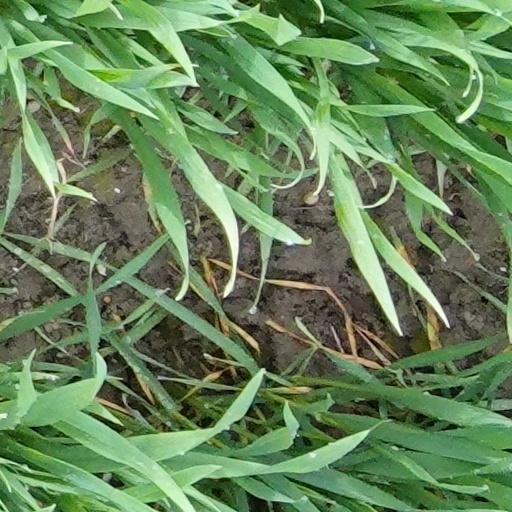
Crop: wheat